Presidency of Vicente Fox

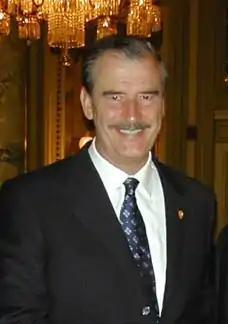
Vicente Fox

Minimum wages during Fox's administration increased at a nominal rate of 34% from $35.12 pesos per day in 2000 to $47.05 in 2006. However, Purchasing Power Parity (PPP) terms, real wages decreased 3.8%, from $80.27 to $77.07. According to Banco de México, this compares favorably to previous administrations, for wages had decreased by 75% from $296.22 PPP pesos per day in January 1976, to $73.91 PPP pesos per day in December 1999. Minimum wages had decreased, in real terms, an average of 38% per Presidential administration from 1976 to 2000.